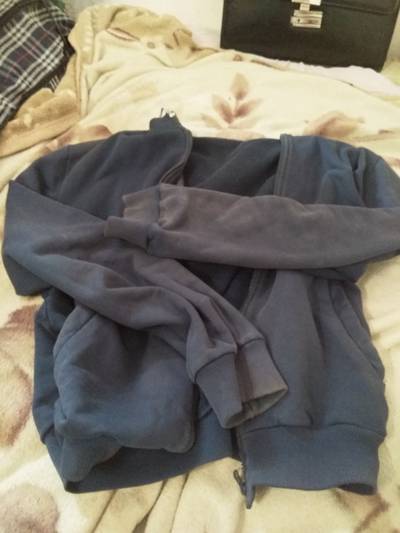
Waste category: clothes